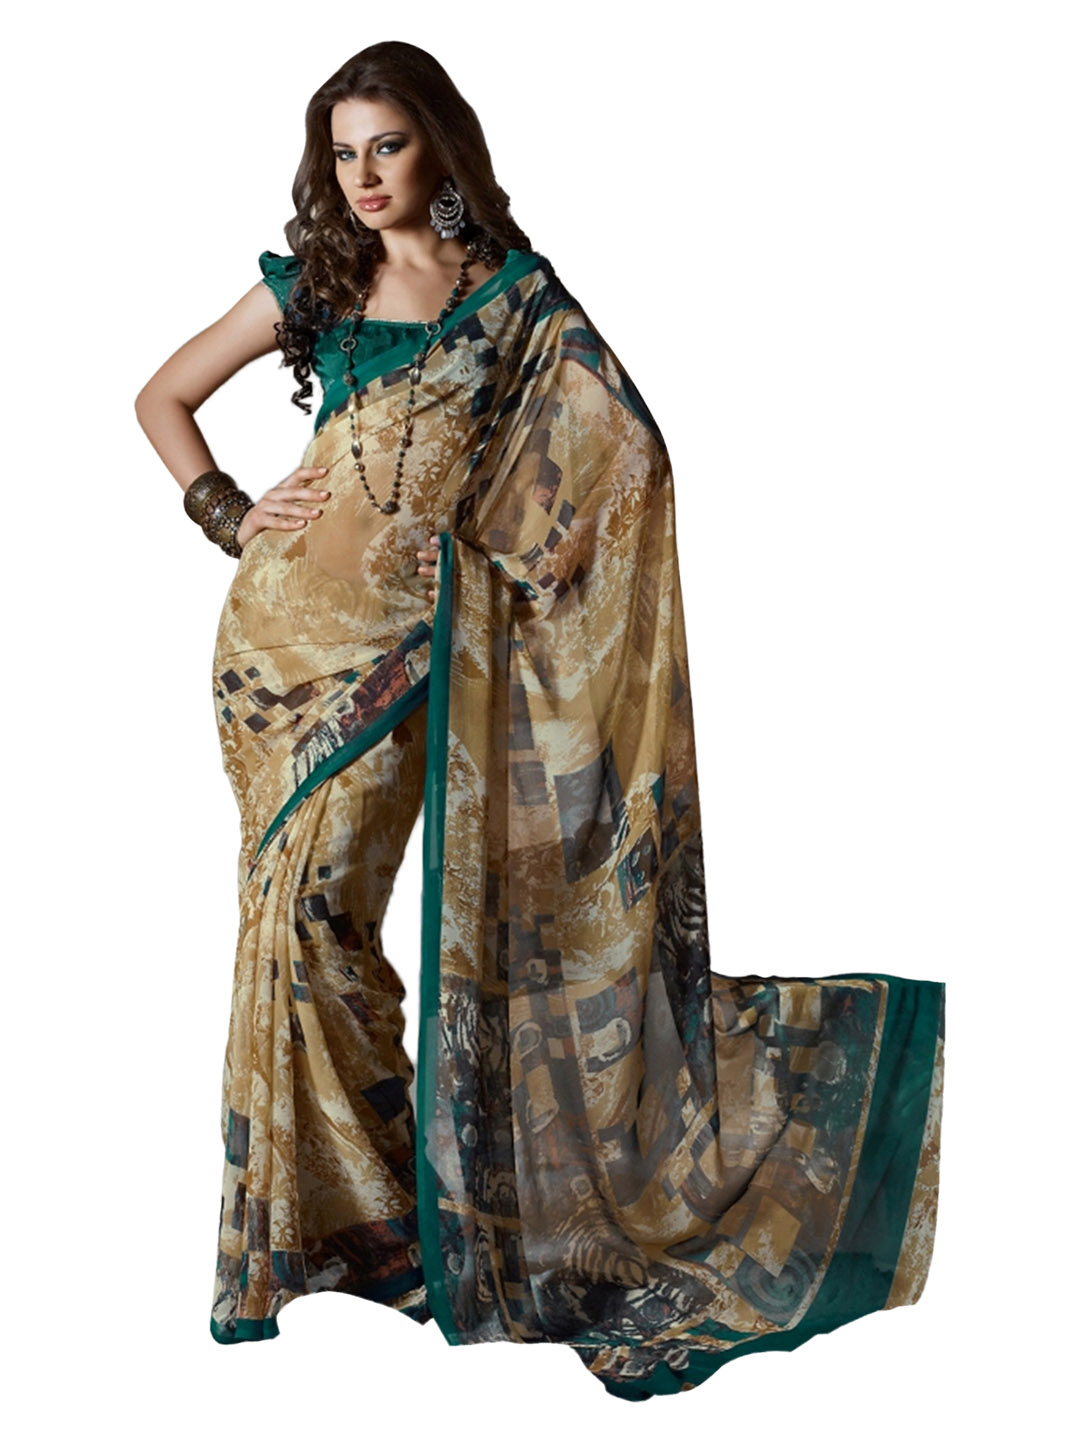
Prafful Brown Printed Sari
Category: Apparel / Saree / Sarees
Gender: Women
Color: Brown
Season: Fall 2012
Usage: Ethnic